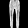
Label: Trouser